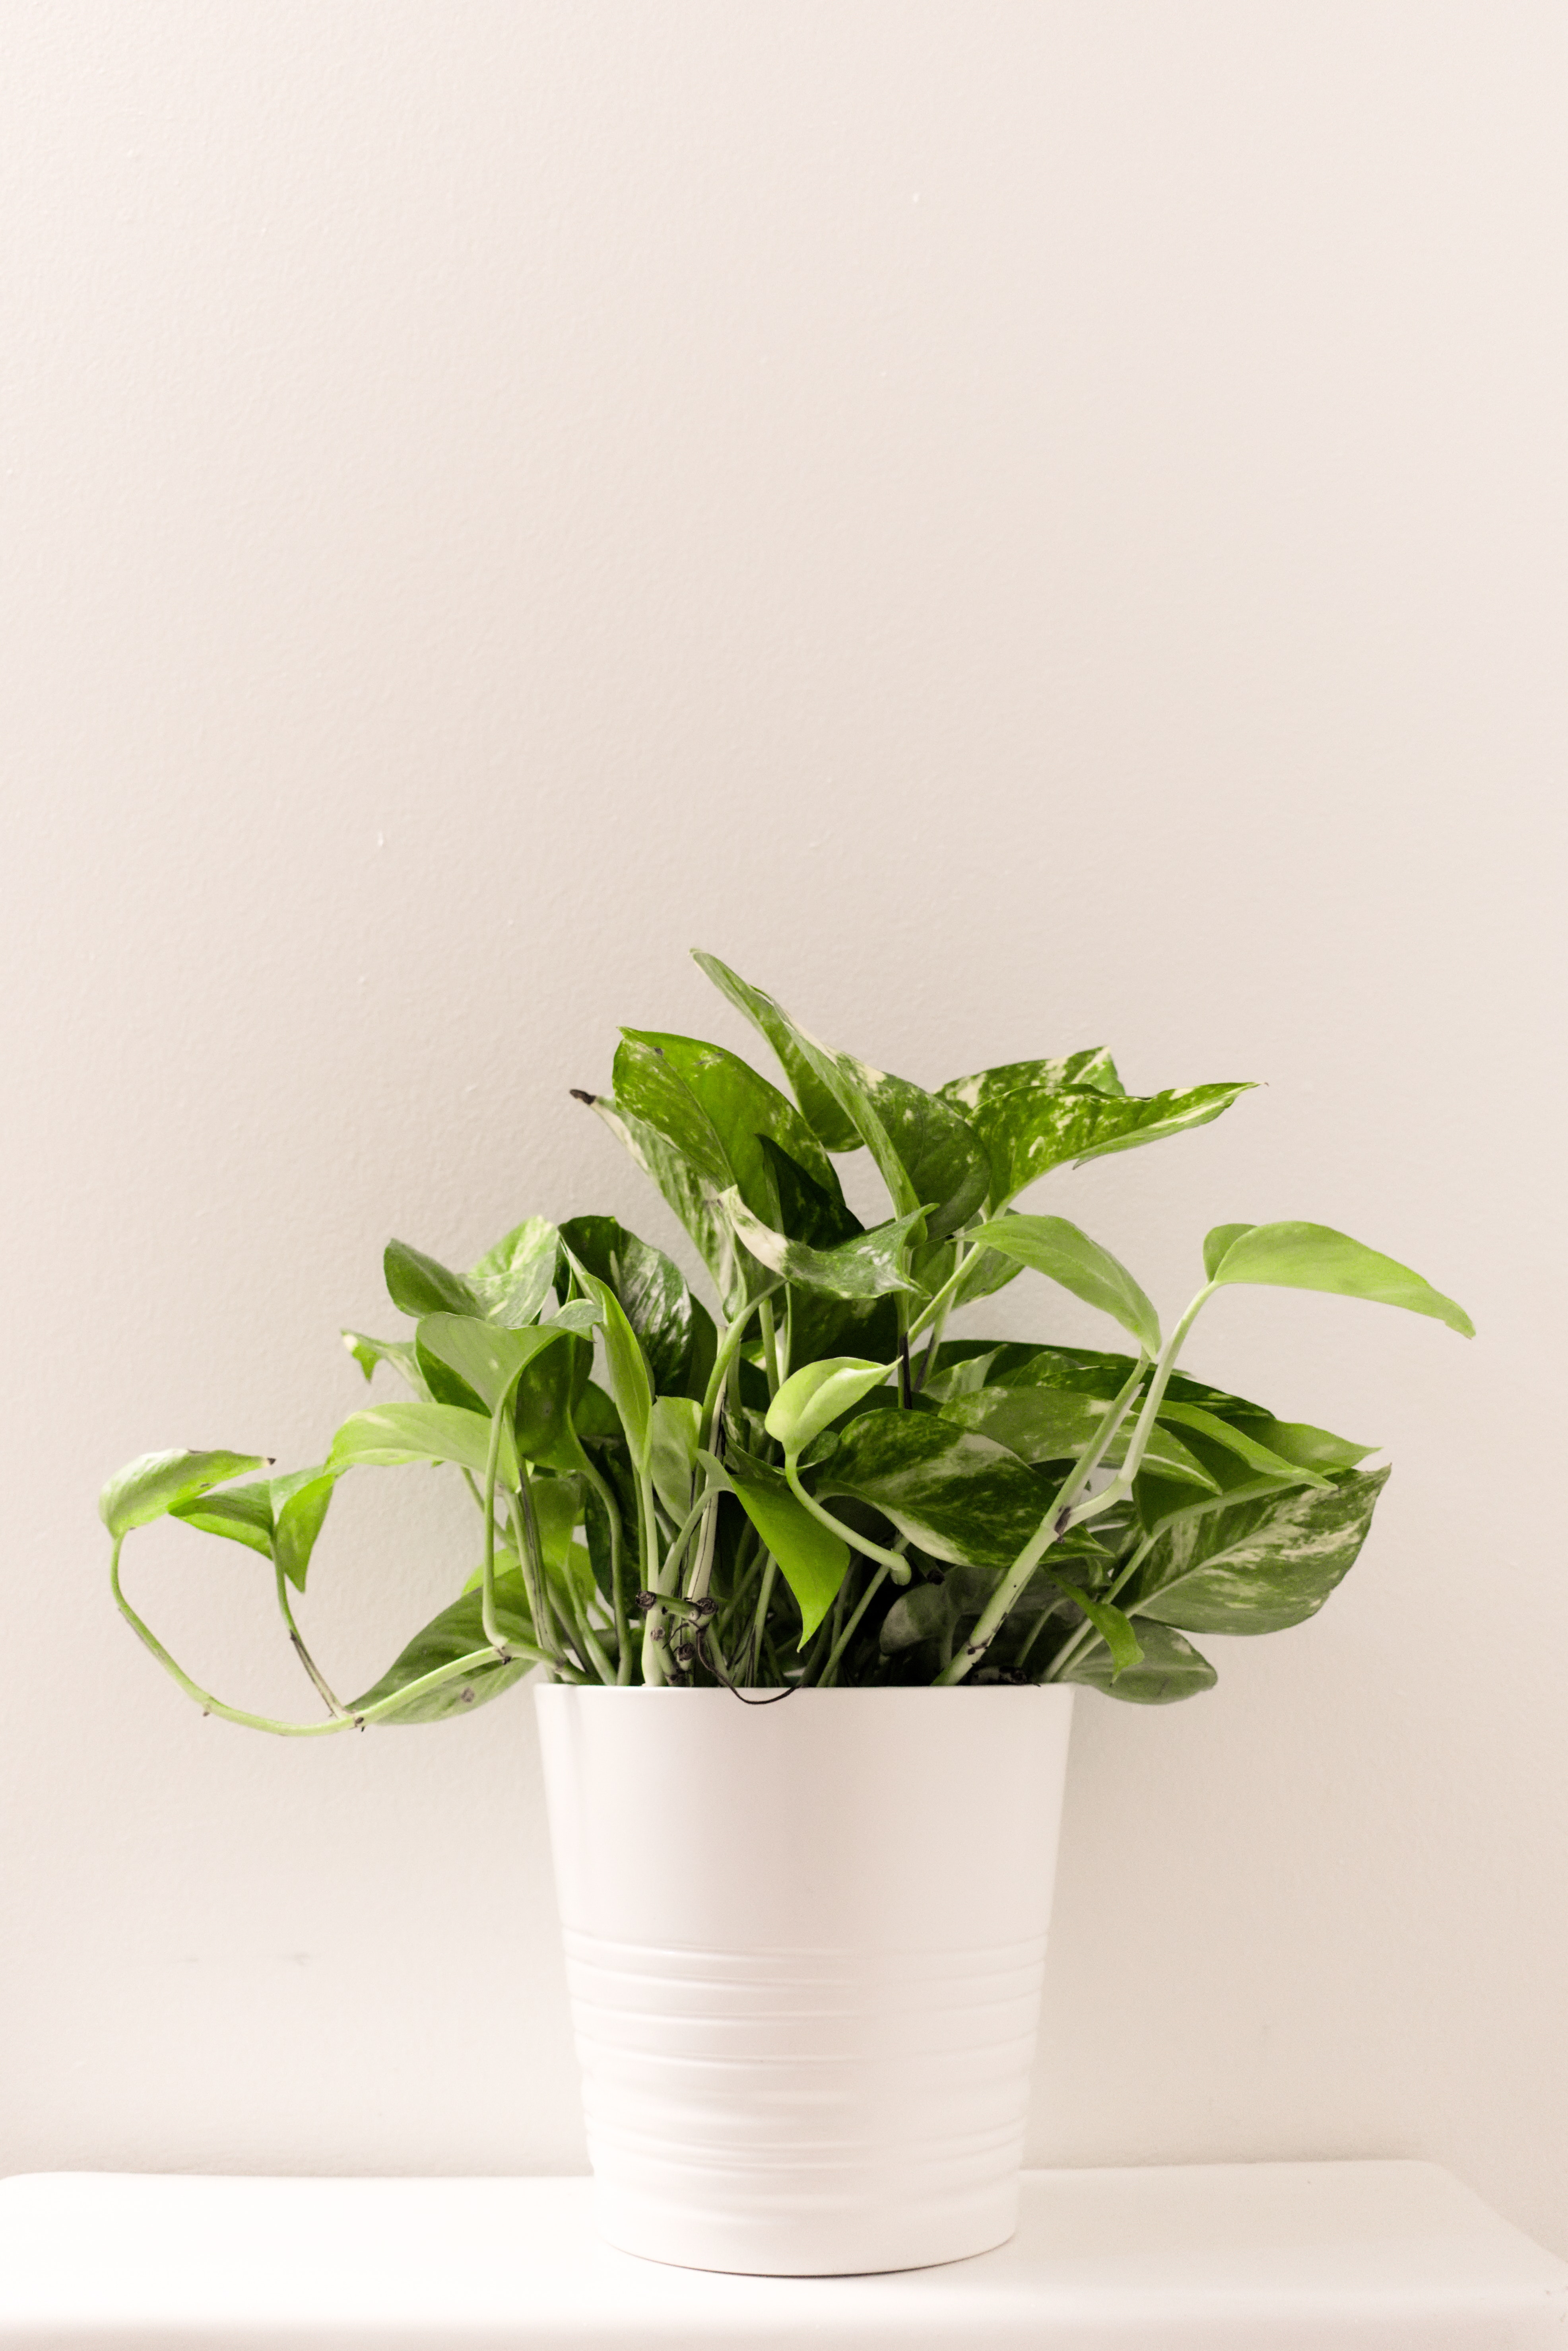
flowerpot, plant, flower, houseplant, leaf, flowering plant, herb, anthurium, arum family